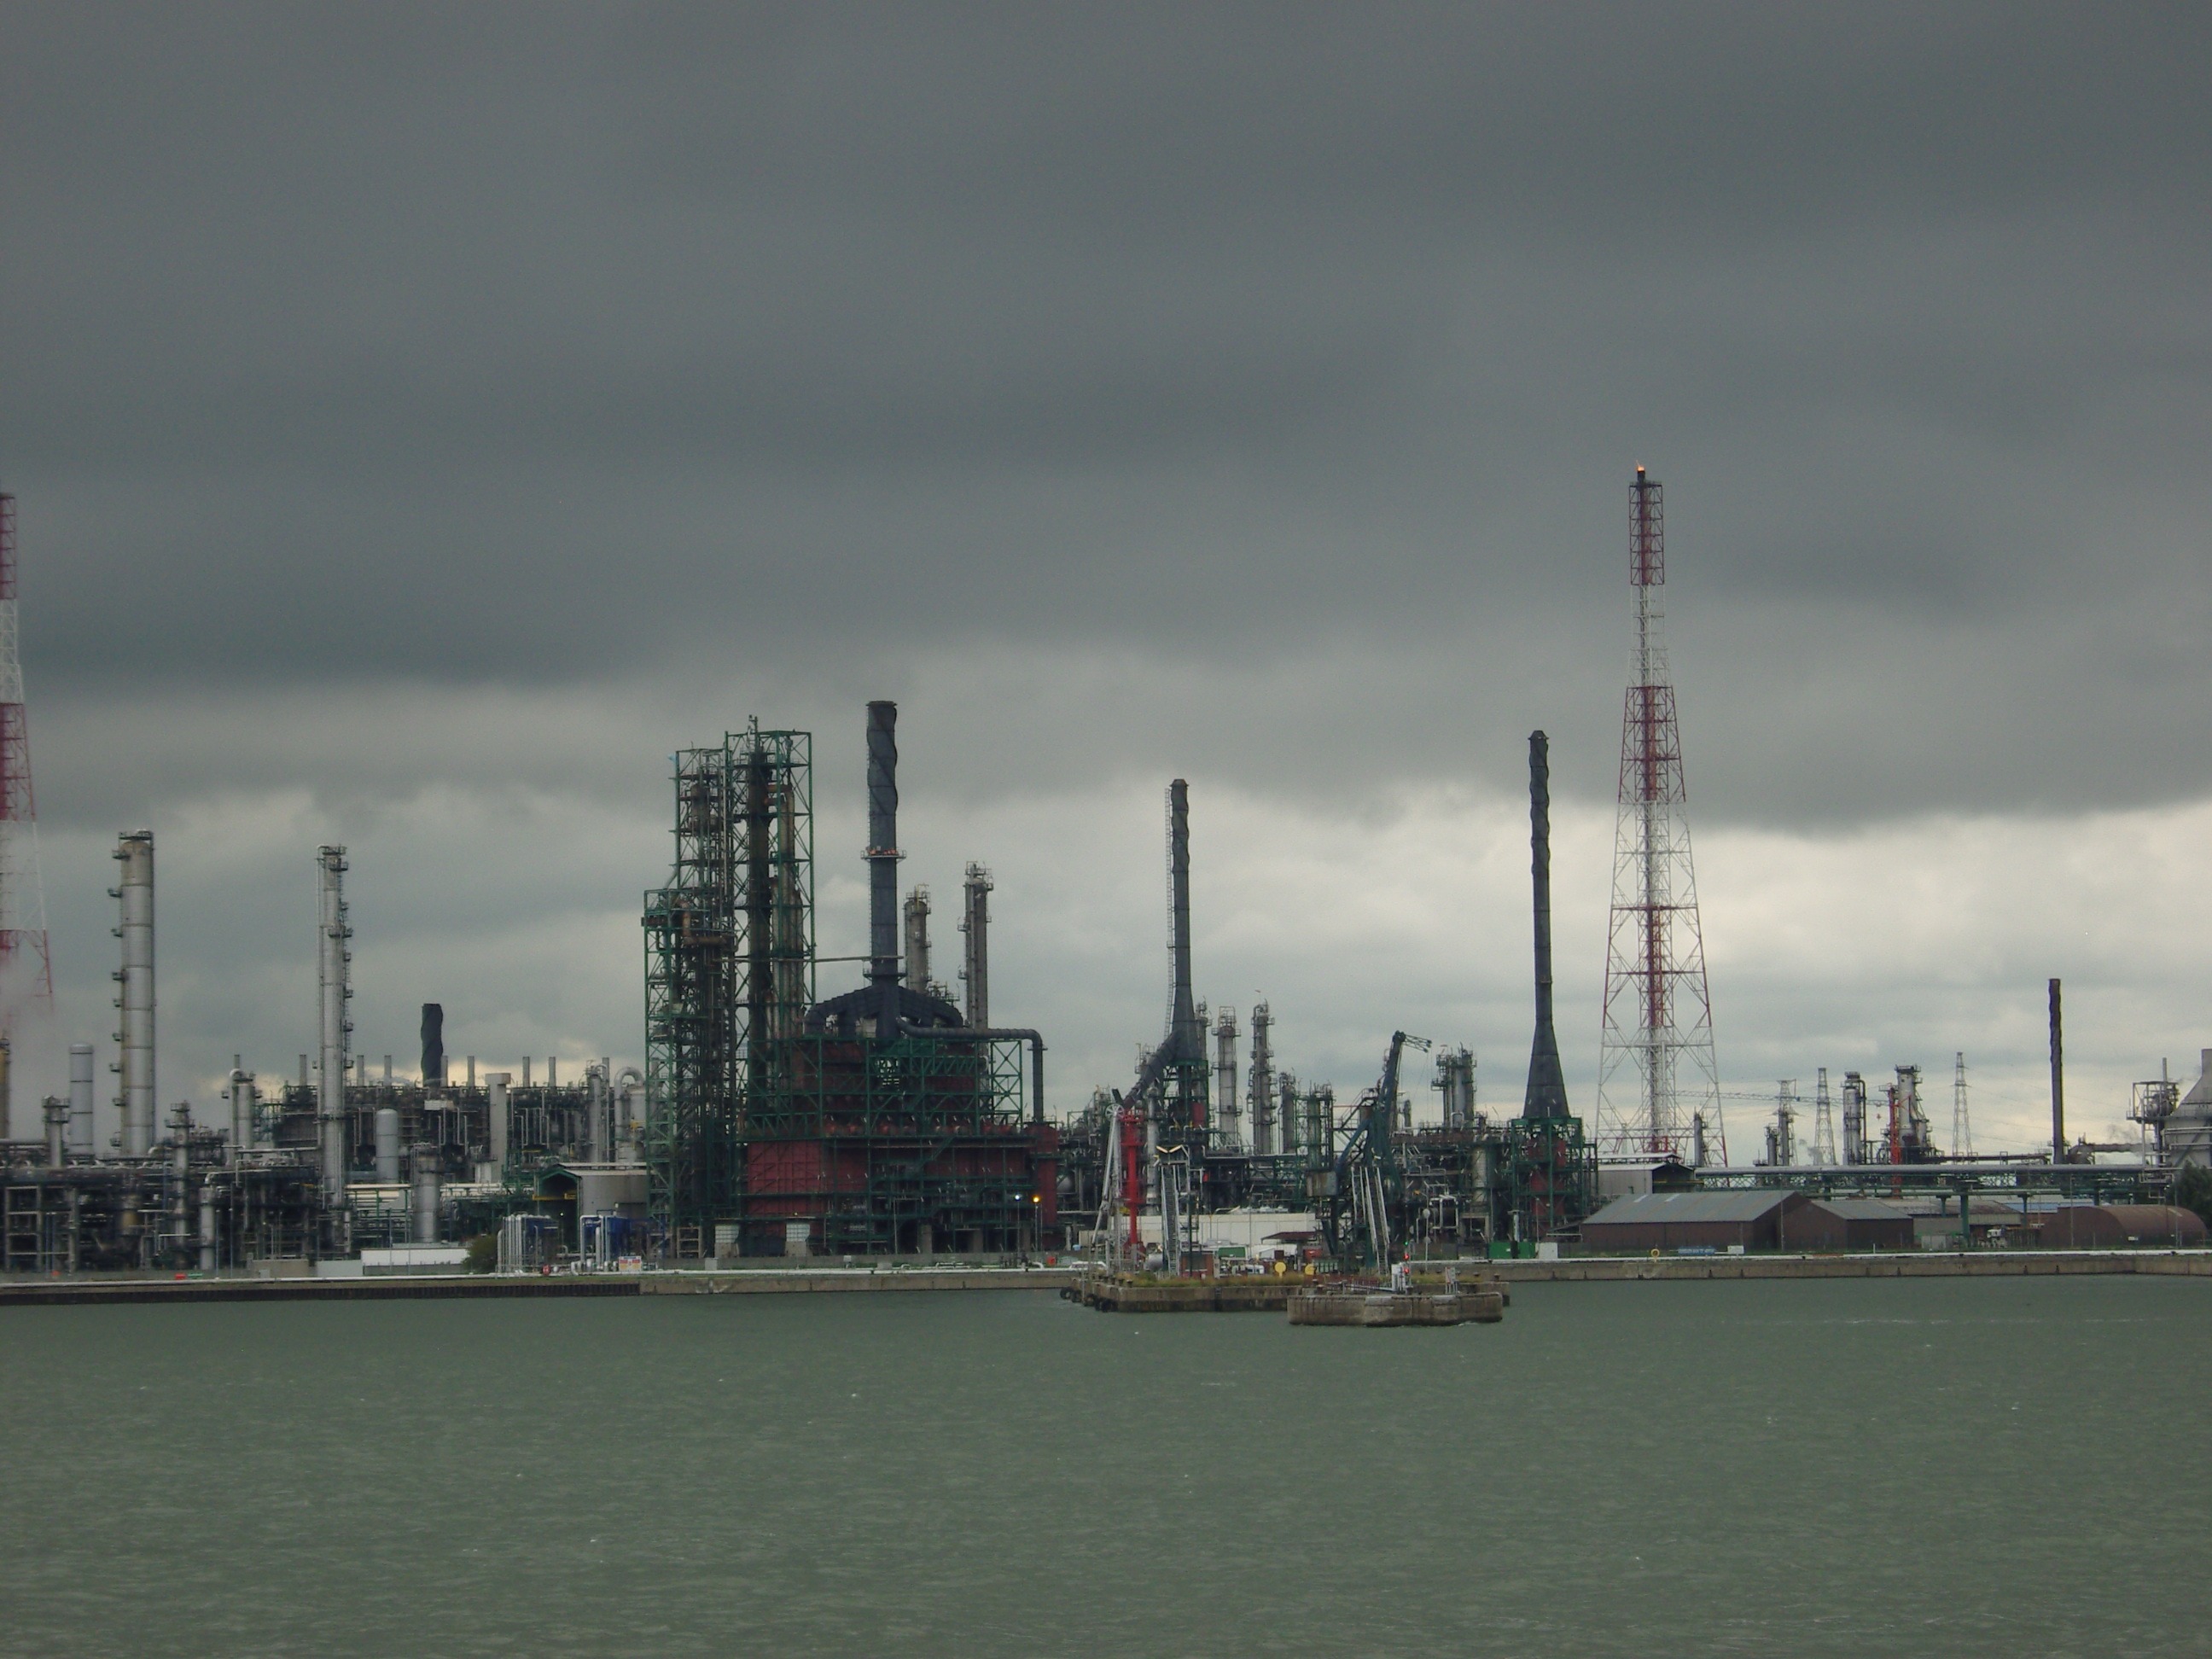
sea, coast, ocean, dock, sky, boat, skyline, city, atmosphere, river, ship, cityscape, dark, transport, vehicle, tower, weather, storm, chimney, bay, harbor, overcast, industry, port, waterway, belgium, grey, clouds, infrastructure, gloomy, watercraft, antwerp, weather mood, slurry, atmosphere of earth